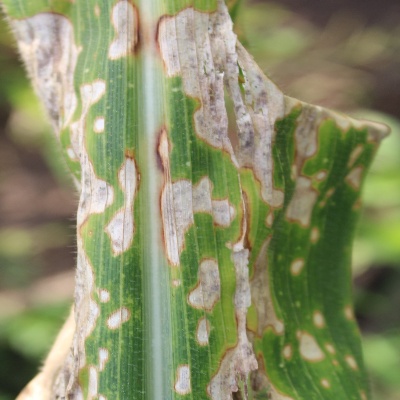
Crop: Maize
Condition: leaf blight